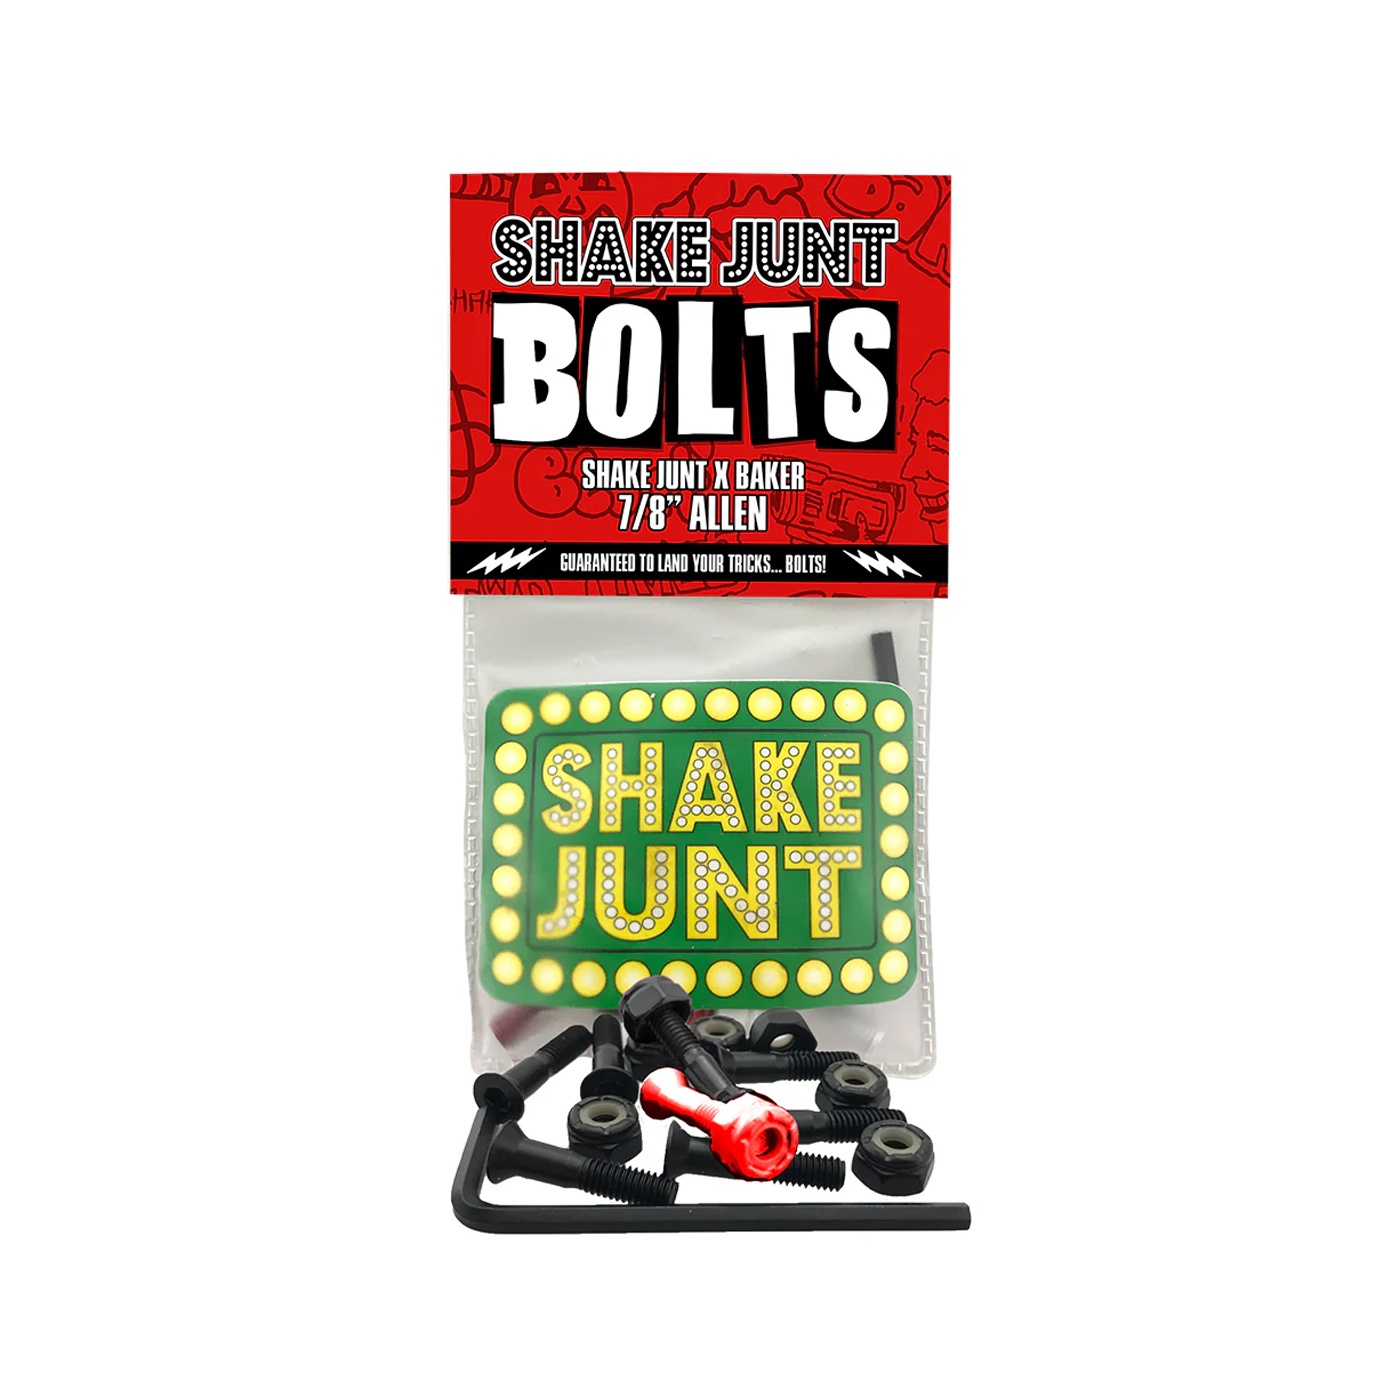
Shake Junt Allen Hardware
Shake Junt allen hardware. Features: Contains 8 nuts and bolts + allen key
Brand: Shake Junt
Category: Sporting Goods > Outdoor Recreation > Skateboarding > Skateboard Parts > Skateboard Small Parts > Skateboard Nuts